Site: brandenburg
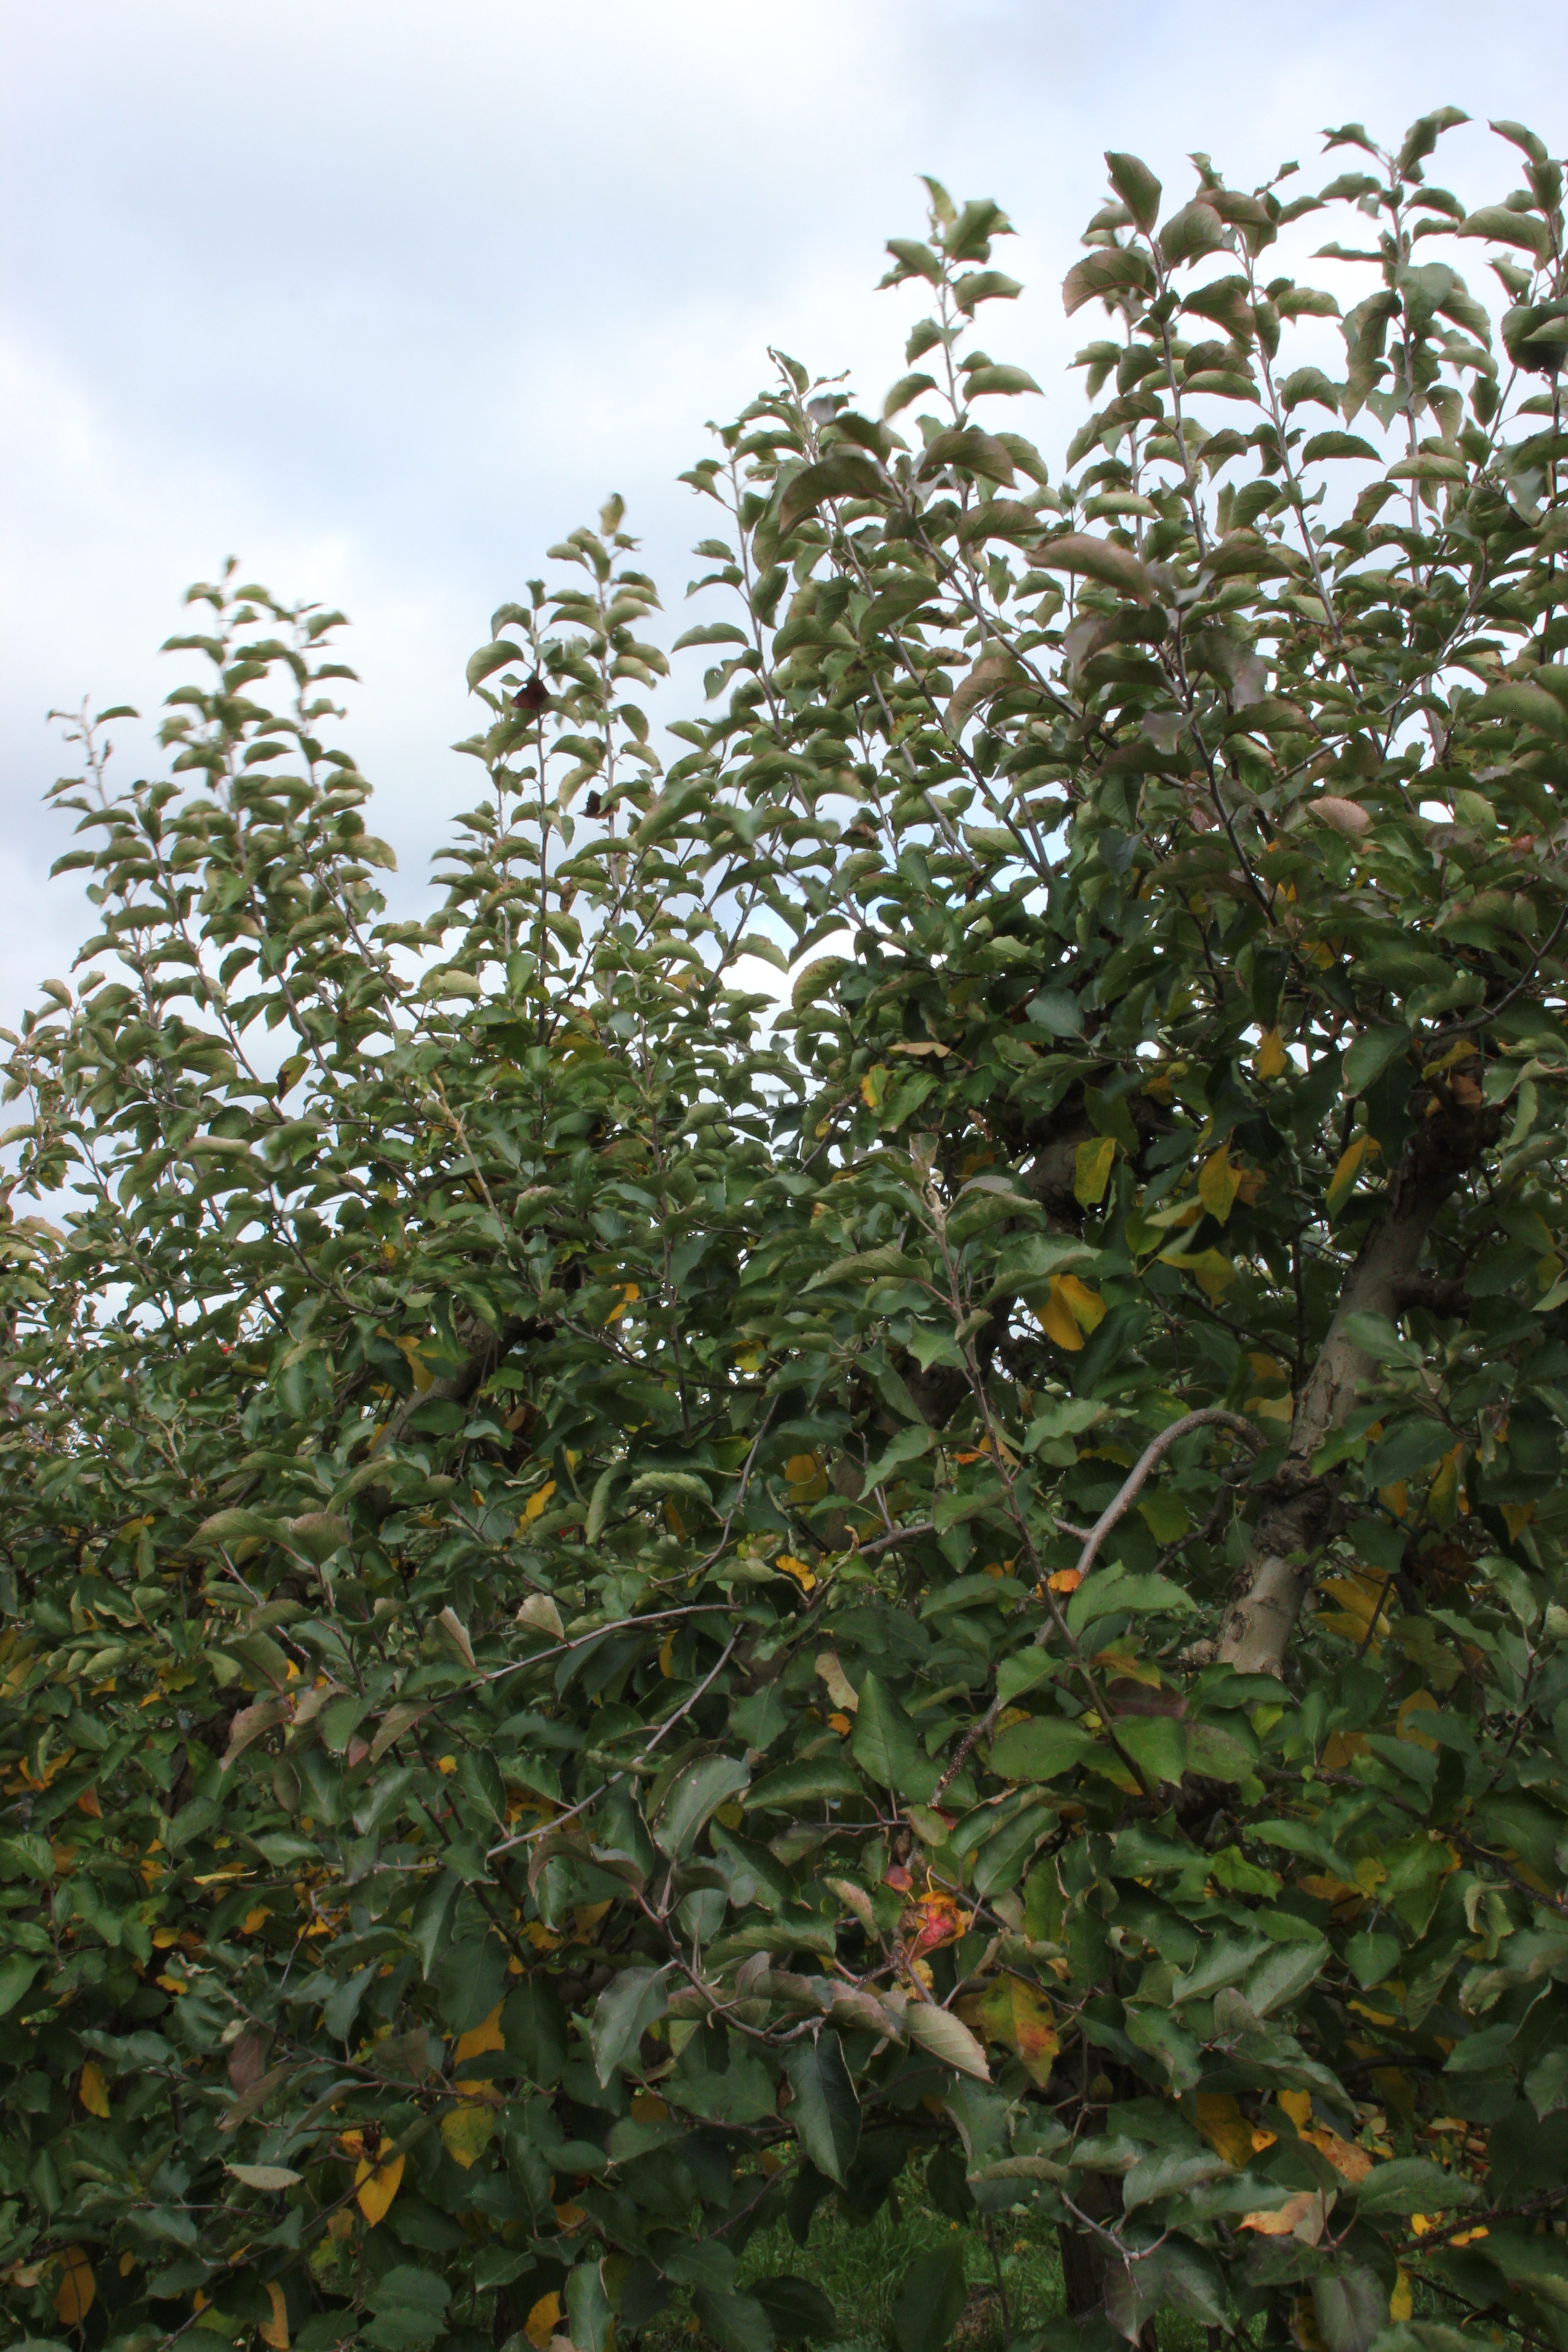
Growth stage (BBCH 91): Senescence, beginning of dormancy